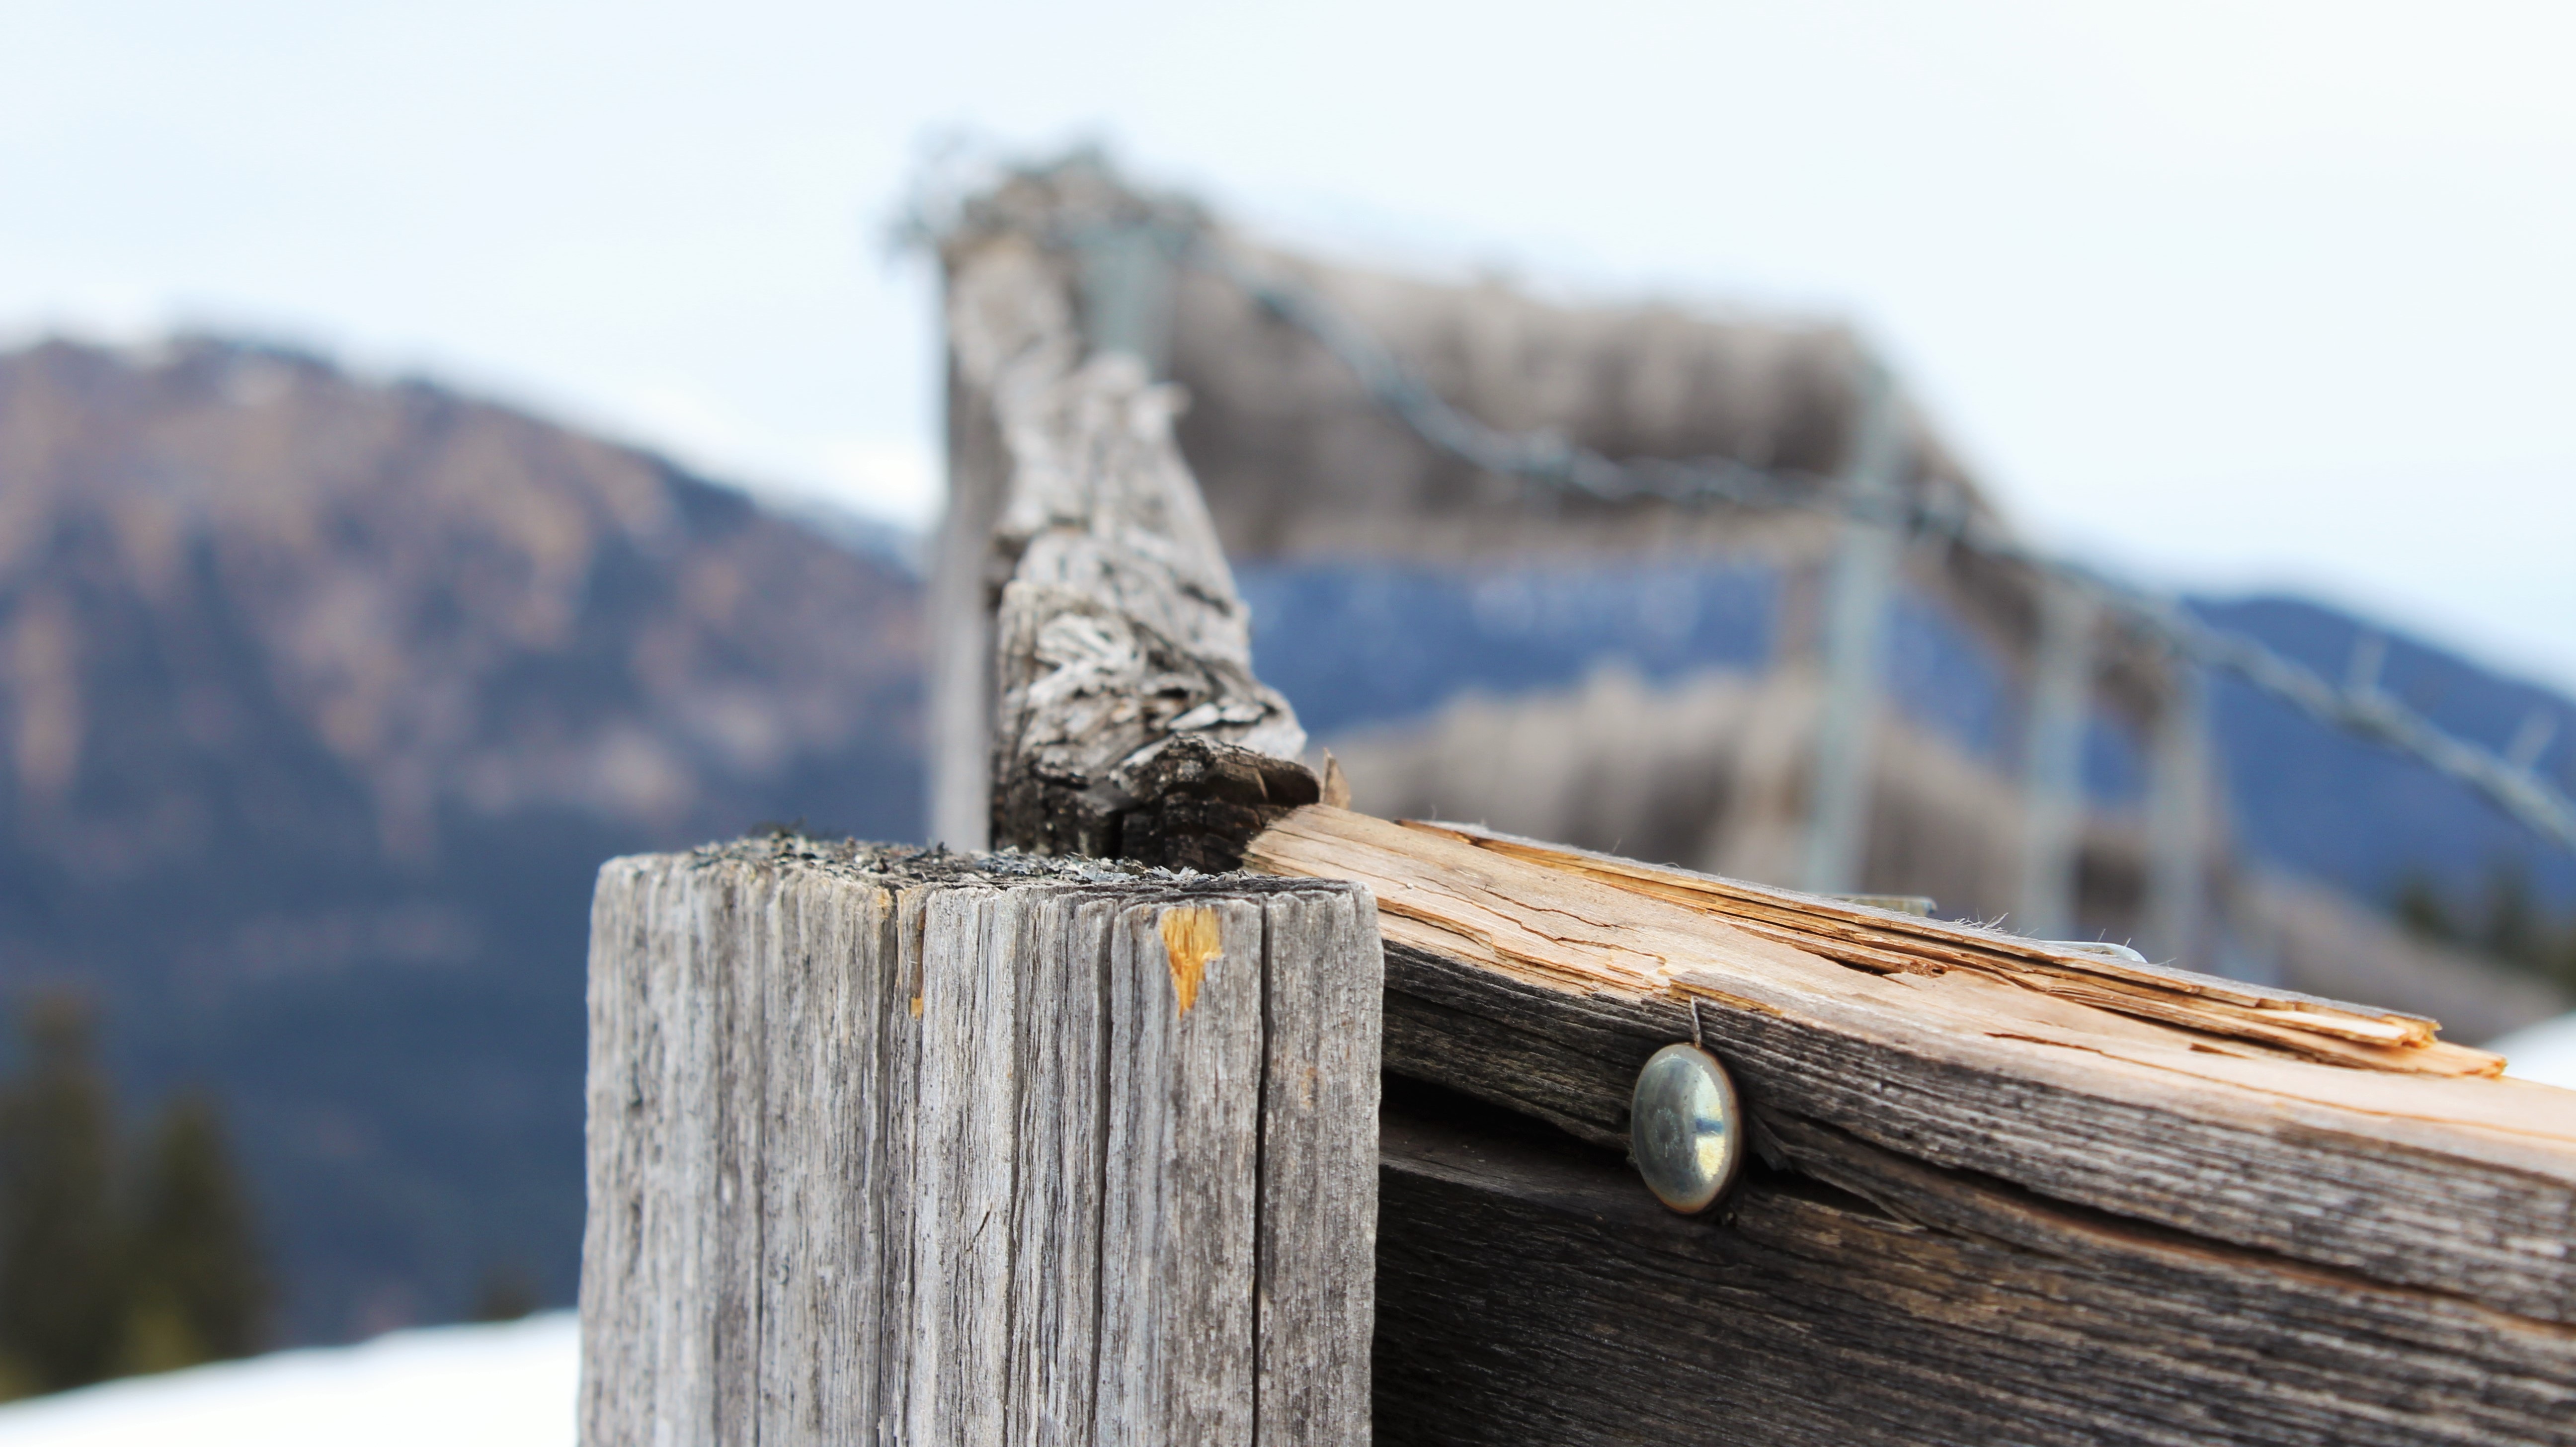
driftwood, tree, nature, branch, snow, winter, abstract, fence, wood, meadow, grain, texture, roof, old, wall, bark, wire, pile, spring, blue, season, weathered, lichen, background, composing, tree bark, limit, wood fence, battens, fence post, paling, plank fence, outdoor structure, wood lattice